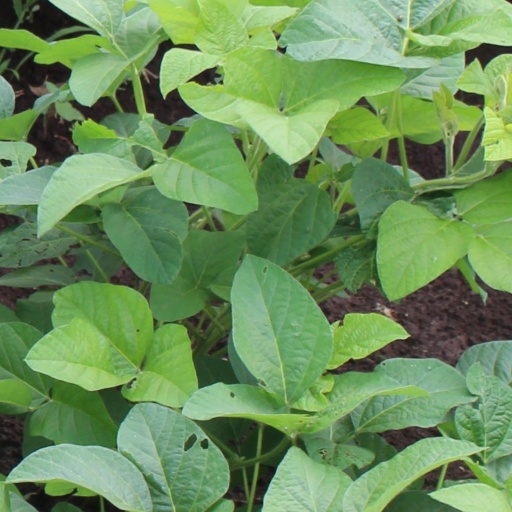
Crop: soybean